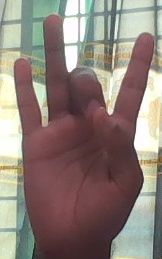
ASL sign: 8